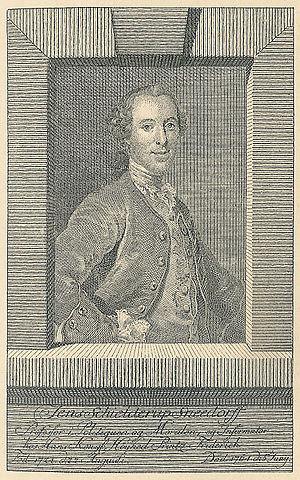
Jens Schelderup Sneedorff
Jens Schielderup Sneedorff. Kobberstik dateret 1764 udført af Johannes Samuel Lymann (1742-1769).
Jens Schelderup Sneedorff var en dansk forfatter, professor og hofembedsmand. Central skikkelse i oplysningstidens Danmark-Norge.